Chorioactis

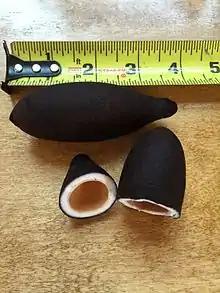
A closed immature fruiting body, and a specimen cut open to reveal the spore-bearing surface (hymenium)

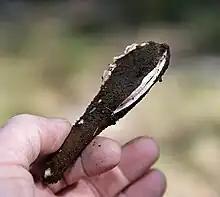
A hand holding a dark brown, roughly cigar-shaped object with a lengthwise split that goes about halfway down its length. The split reveals light colored tissue within; some partially obscured light colored tissue can be seen out on the far edge, suggesting a similar split on that side

Young specimens of "C. geaster" have a hollow, club-shaped, dark-brown fruit body, connected to a stem. The stem, which is usually buried in the ground, is shorter than the hollow fruit body or equals it in length, although the stem length is somewhat variable depending on the depth of the underground root to which it is attached. The flesh of the stem and the wall of the fruit body are white, while the inner surface is yellowish-white, turning light brown with age. The fruit body varies in width from in the thickest portion, and has a length of ; the stem is wide by long. Both stem and fruit body are covered by a dense layer of soft, brown, velvety "hairs", or tomentum. In maturity, the fruit body splits open into four to seven rays that curve downward, similar to mushrooms of the genus "Geastrum". The spores are borne on the inner surface of the rays, which, depending on the maturity of the specimen, may range in color from whitish to saffron to salmon to butterscotch to chestnut. The leathery rays are up to thick.